A Girl in Every Port (1928 film)

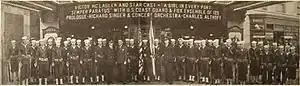
Coast Guard officers at Fox Theater in Washington D.C. (c. 1928)

During the film's run at the Fox Theater in Washington D.C., a detachment of 50 Coast Guard officers were recruited to appear at the theater for the inauguration of "Semper Paratus", the official song of the U.S. Coast Guard. The song had recently been written by an officer and adopted by Admiral Frederick C. Billard, Commandant of the Coast Guard. The officers appeared at each performance during the rendition of the song.